North Korea

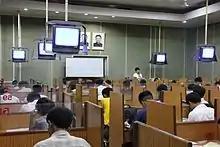
English lecture at the Grand People's Study House in Pyongyang

North Korea's energy infrastructure is obsolete and in disrepair. Power shortages are chronic and would not be alleviated even by electricity imports because the poorly maintained grid causes significant losses during transmission. Coal accounts for 70% of primary energy production, followed by hydroelectric power with 17%. The government under Kim Jong Un has increased emphasis on renewable energy projects like wind farms, solar parks, solar heating and biomass. A set of legal regulations adopted in 2014 stressed the development of geothermal, wind and solar energy along with recycling and environmental conservation. North Korea's long-term objective is to curb fossil fuel usage and reach an output of 5 million kilowatts from renewable sources by 2044, up from its current total of 430,000 kilowatts from all sources. Wind power is projected to satisfy 15% of the country's total energy demand under this strategy.